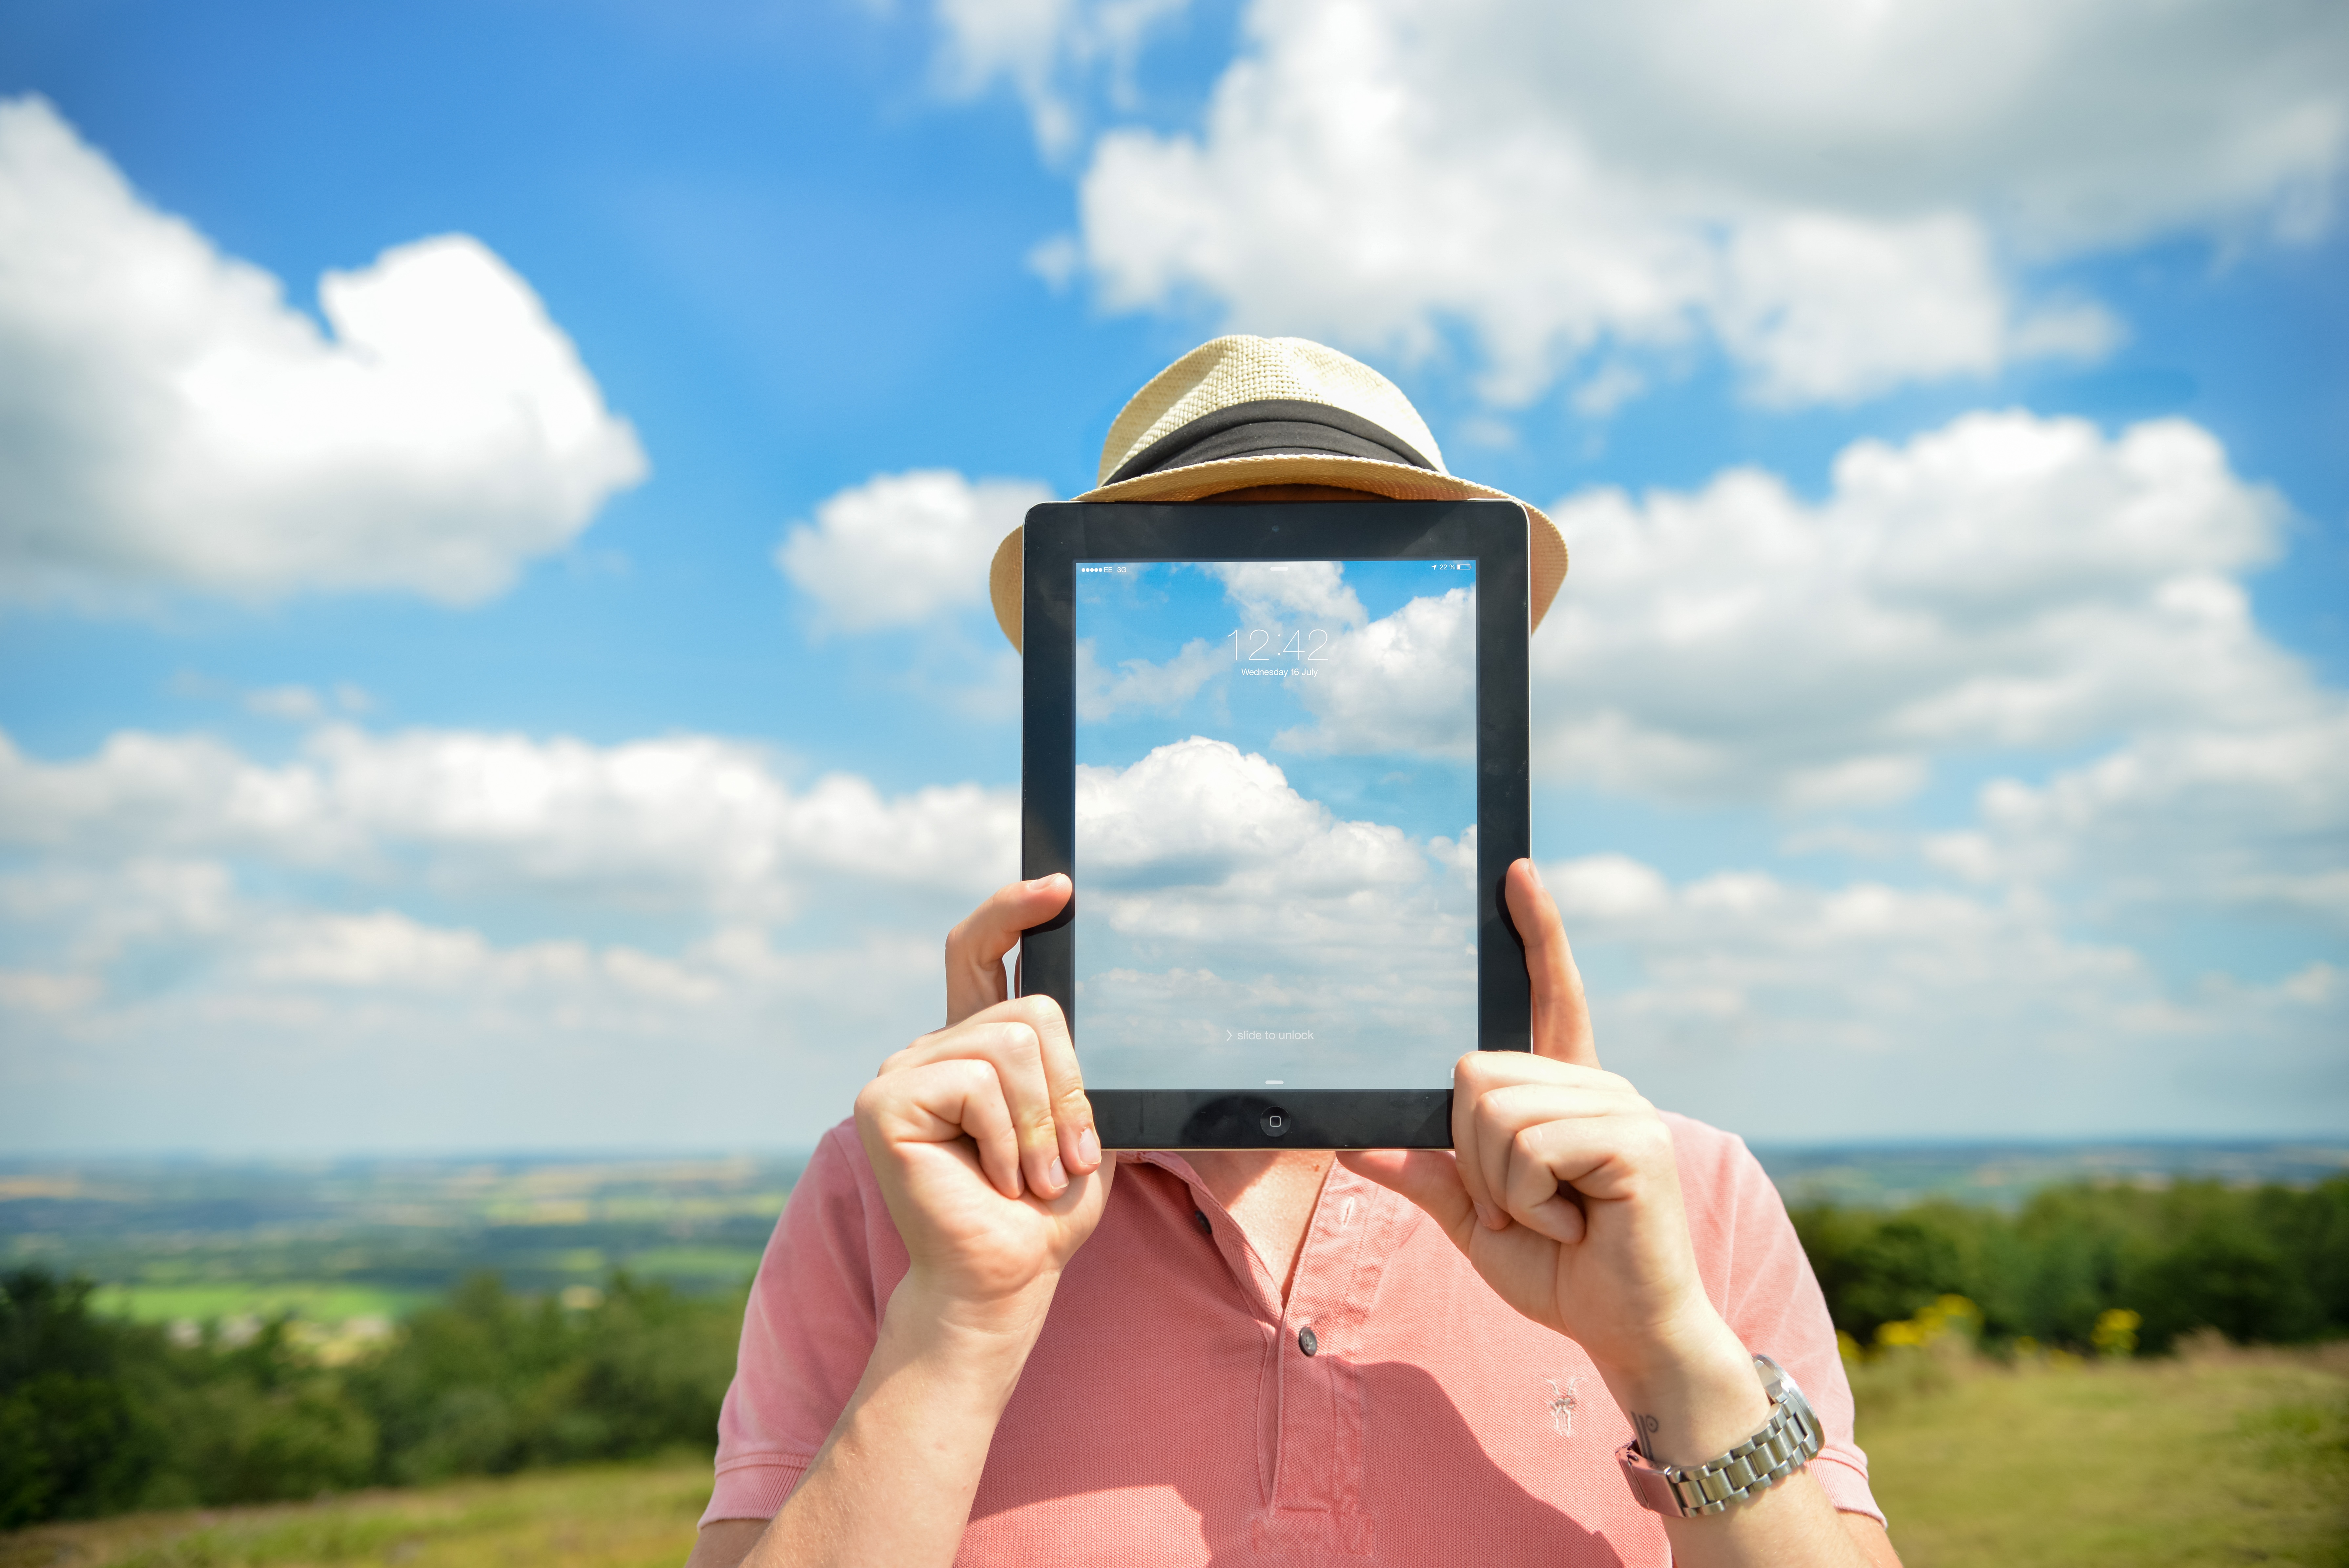
hand, man, sea, person, abstract, sky, ipad, vacation, hat, lifestyle, clouds, no face